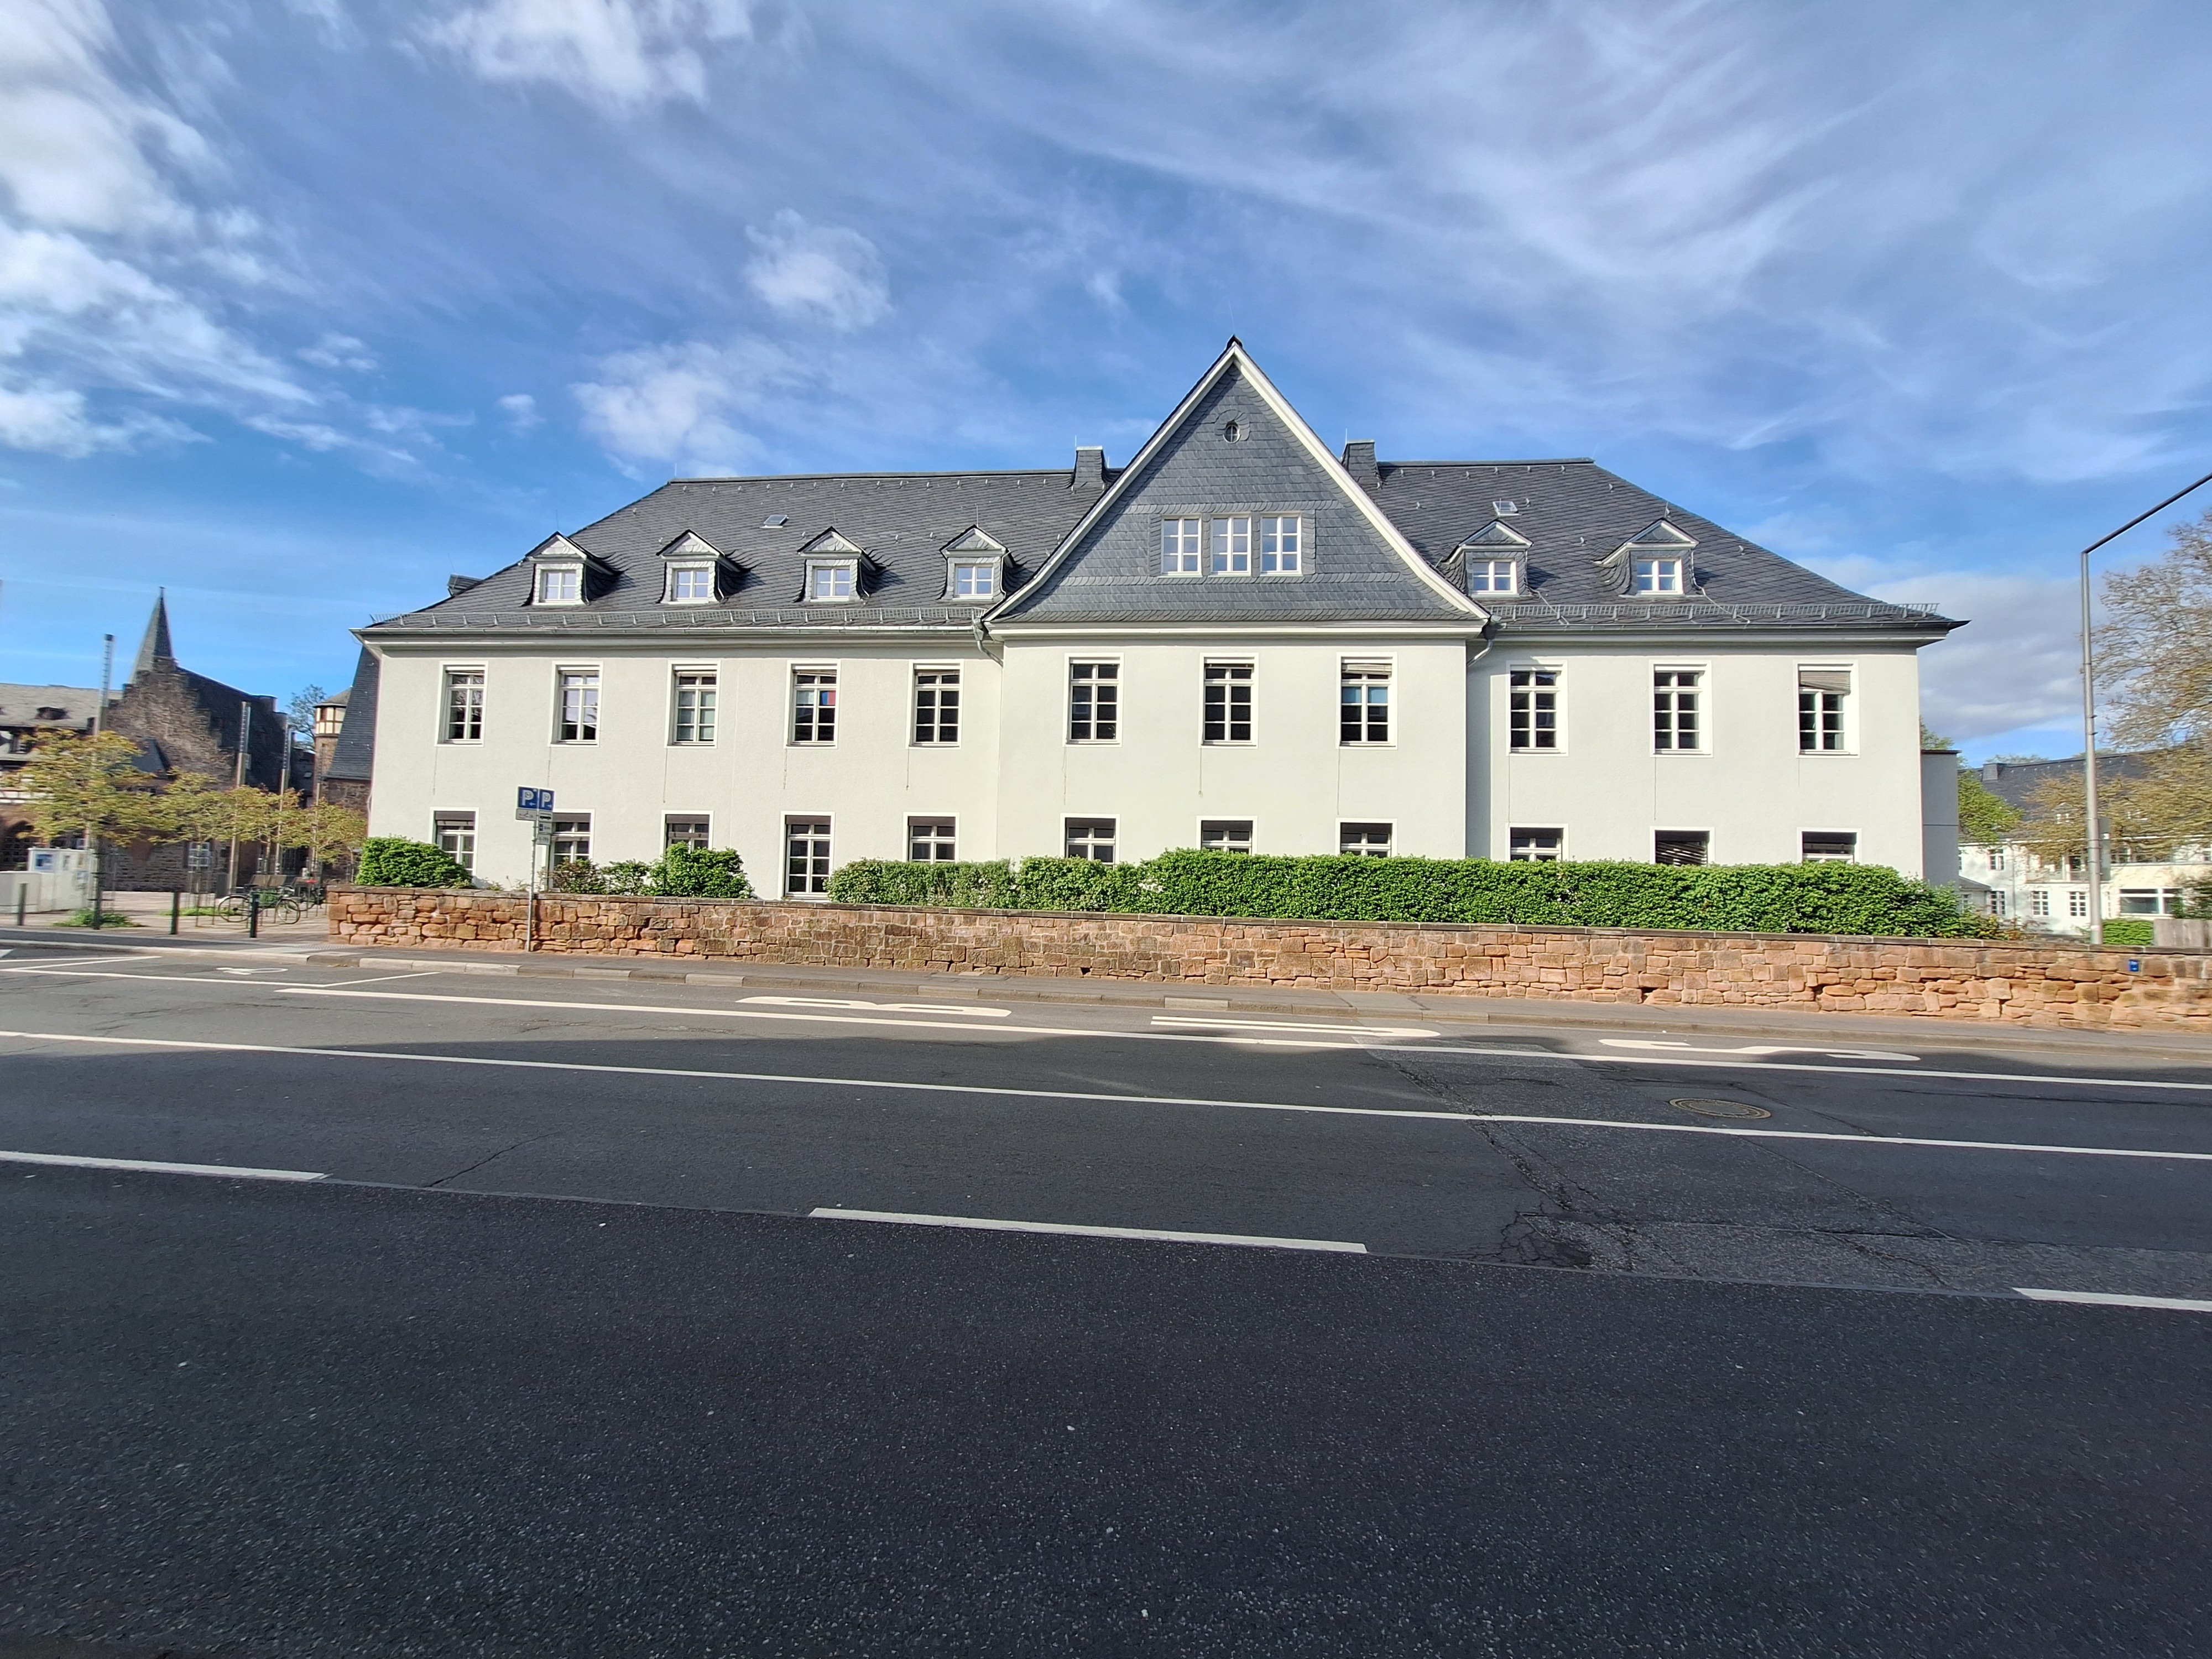
Building: Deutschhausstraße 12